Cleveland Hall, London

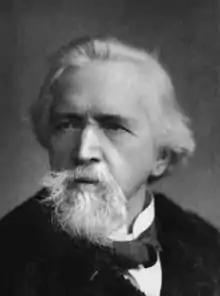
George Holyoake, a secularist lecturer who often spoke at the hall

In the 1860s several lecturers including George Holyoake and Harriet Law who rejected the leadership of Charles Bradlaugh tried to make the hall a rival to his Hall of Science.